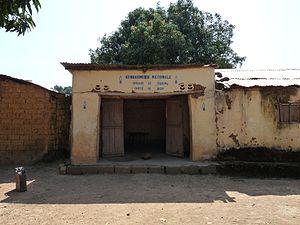
La Gendarmerie nationale centrafricaine est une force de sécurité publique, créée peu après l’indépendance. Héritière de la colonisation, son organisation est issue du modèle français.